Musical keyboard

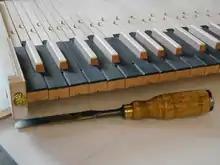
A typical harpsichord keyboard

Even though the keyboard layout is simple and all notes are easily accessible, playing requires skill. A proficient player has undertaken much training to play accurately and in tempo. Beginners seldom produce a passable rendition of even a simple piece due to lack of technique. The sequences of movements of the player's hands can be very complicated. Problems include wide-spanned chords, which can be difficult for people with small hands, chords requiring unusual hand positions that can initially be uncomfortable, and fast scales, trills and arpeggios.